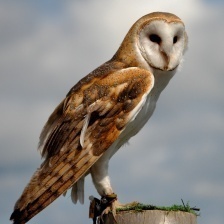
Species: BARN OWL
Scientific name: TYTO ALBA
ImageNet parent category: great_grey_owl